Barbara Franklin

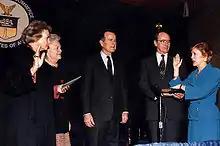
Franklin being sworn in as the Secretary of Commerce.

On December 26, 1991, President George H.W. Bush announced his intention to nominate Franklin as the 29th Secretary of Commerce, replacing Robert Mosbacher. This nomination was approved by the United States Senate, and shortly thereafter, she was sworn in on February 27, 1992, which made Franklin the highest-ranking woman in the George H.W. Bush administration and the 13th woman to serve in the US Cabinet.